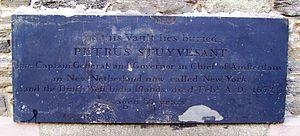
Saint Mark's Church est une église épiscopalienne située dans l'East Village à New York, au 131 East 10th Street, à l'intersection de Stuyvesant Street et de la Deuxième Avenue.